Sunil Kumar (born 1957)

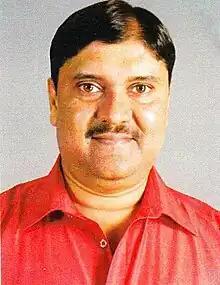

Dr.Sunil Kumar (Minister of Environment & Forest Government of Bihar) is an Indian politician and four times Member of Bihar Legislative Assembly, the incumbent member of the Bihar Legislative Assembly from Biharsharif seat. He contested 2005 Assembly Election as his first Assembly Election from the Biharsharif seat in Nalanda district and defeated RJD leader Syed Naushadunnabi alias Pappu Khan. Kumar contested 2005 and 2010 Assembly Election on the ticket of Janata Dal (United); he joined BJP in June 2013 when JD(U) broke its 17 years old alliance with the BJP in Bihar in protest against the elevation of Narendra Modi as a head of the election campaign committee of BJP for 2014 Indian general election. He contested 2015 and 2020 Assembly Election on the ticket of Bhartiya Janta Party.